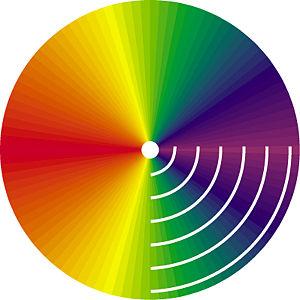
Logo du Magazine gai Le Point
Gay Globe Magazine est une revue gaie canadienne de format magazine, publiée depuis 1998 à Montréal et à l'origine sous le nom de Revue Le Point, et dont toutes les éditions sont déposées aux bibliothèques nationales du Québec et du Canada. Bien que principalement en langue française, Gay Globe Magazine propose régulièrement des articles en anglais sur son fil de presse Le Point, souvent rédigés par Andrew Spano jusqu'en 2011 et systématiquement traduits en anglais et en espagnol depuis. Une fois la publication lancée sur papier en noir et blanc au début 1998, l'éditeur d'origine est allé chercher le journaliste Roger-Luc Chayer, qui venait de terminer six ans de présence à la revue RG et un passage au Journal de Montréal pour rendre le magazine encore plus professionnel avec un contenu journalistique de qualité. Toutes les collaborations de Roger-Luc Chayer à RG sont publiées sur le site de Gay Globe Média. Roger-Luc Chayer, qui a fait l'acquisition de la Revue Le Point en 2002, est l'actuel éditeur du Groupe Gay Globe Magazine, en plus de diriger la première WebTV gratuite gaie francophone au monde Gay Globe TV.